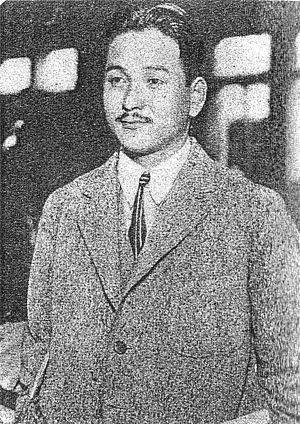
Ippei Okamoto est un illustrateur, mangaka et écrivain japonais né le 11 juin 1886 à Hakodate sur l'île d'Hokkaido, et décédé en octobre 1948.